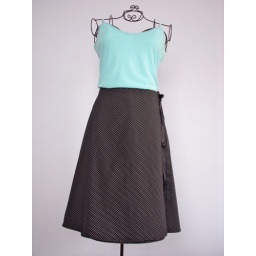
I love polka dots in all color combinations, and black and white is probably my all time fave